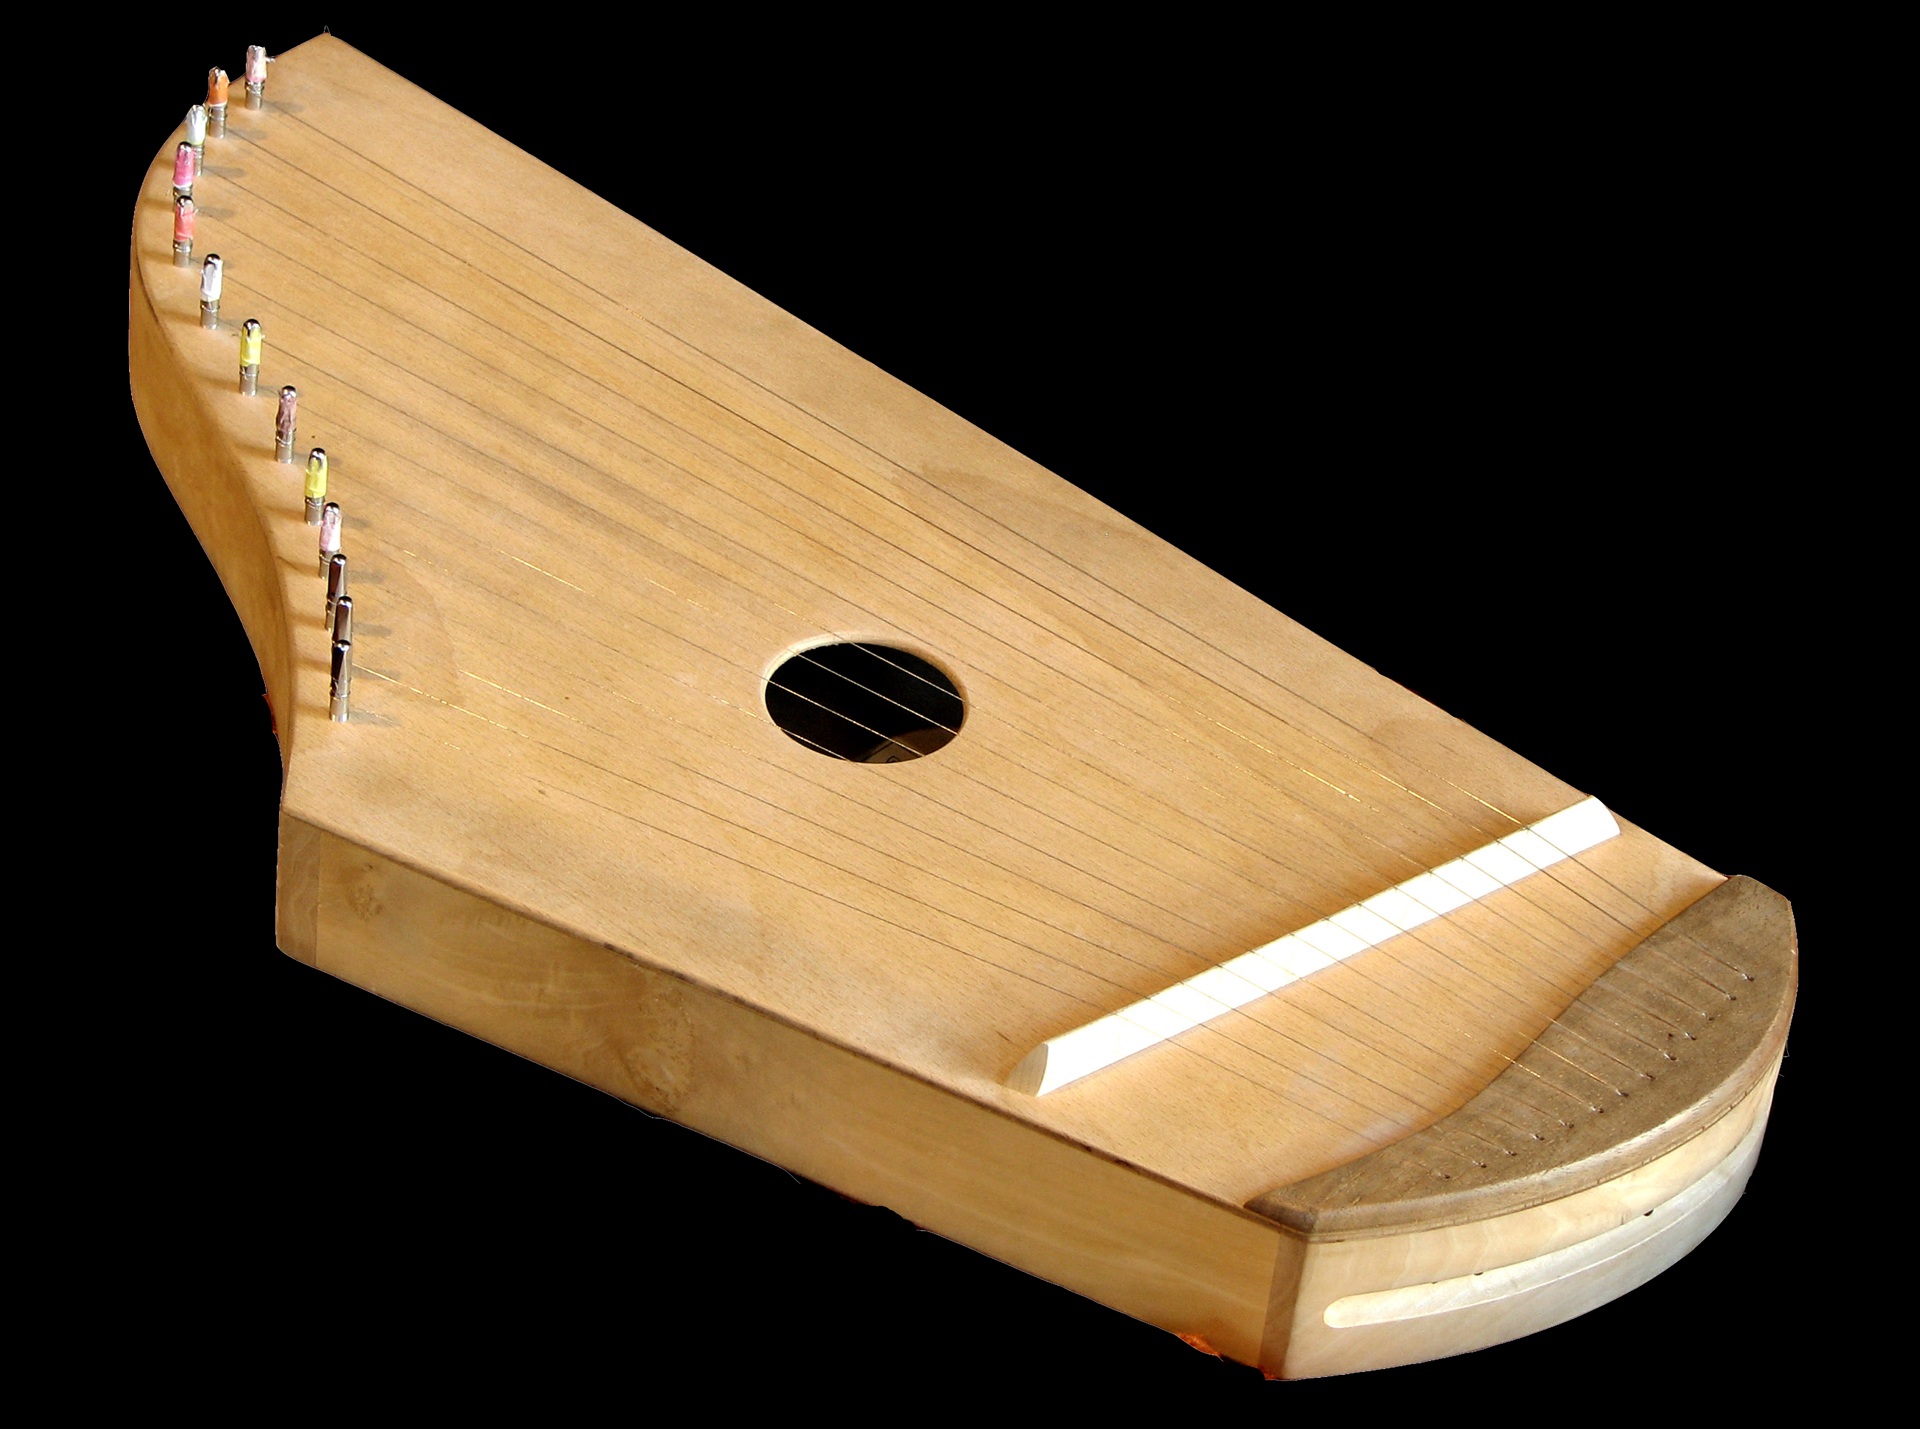
music, wood, guitar, instrument, musical instrument, art, carpentry, wooden, handwork, string instrument, plucked string instruments, folk instrument